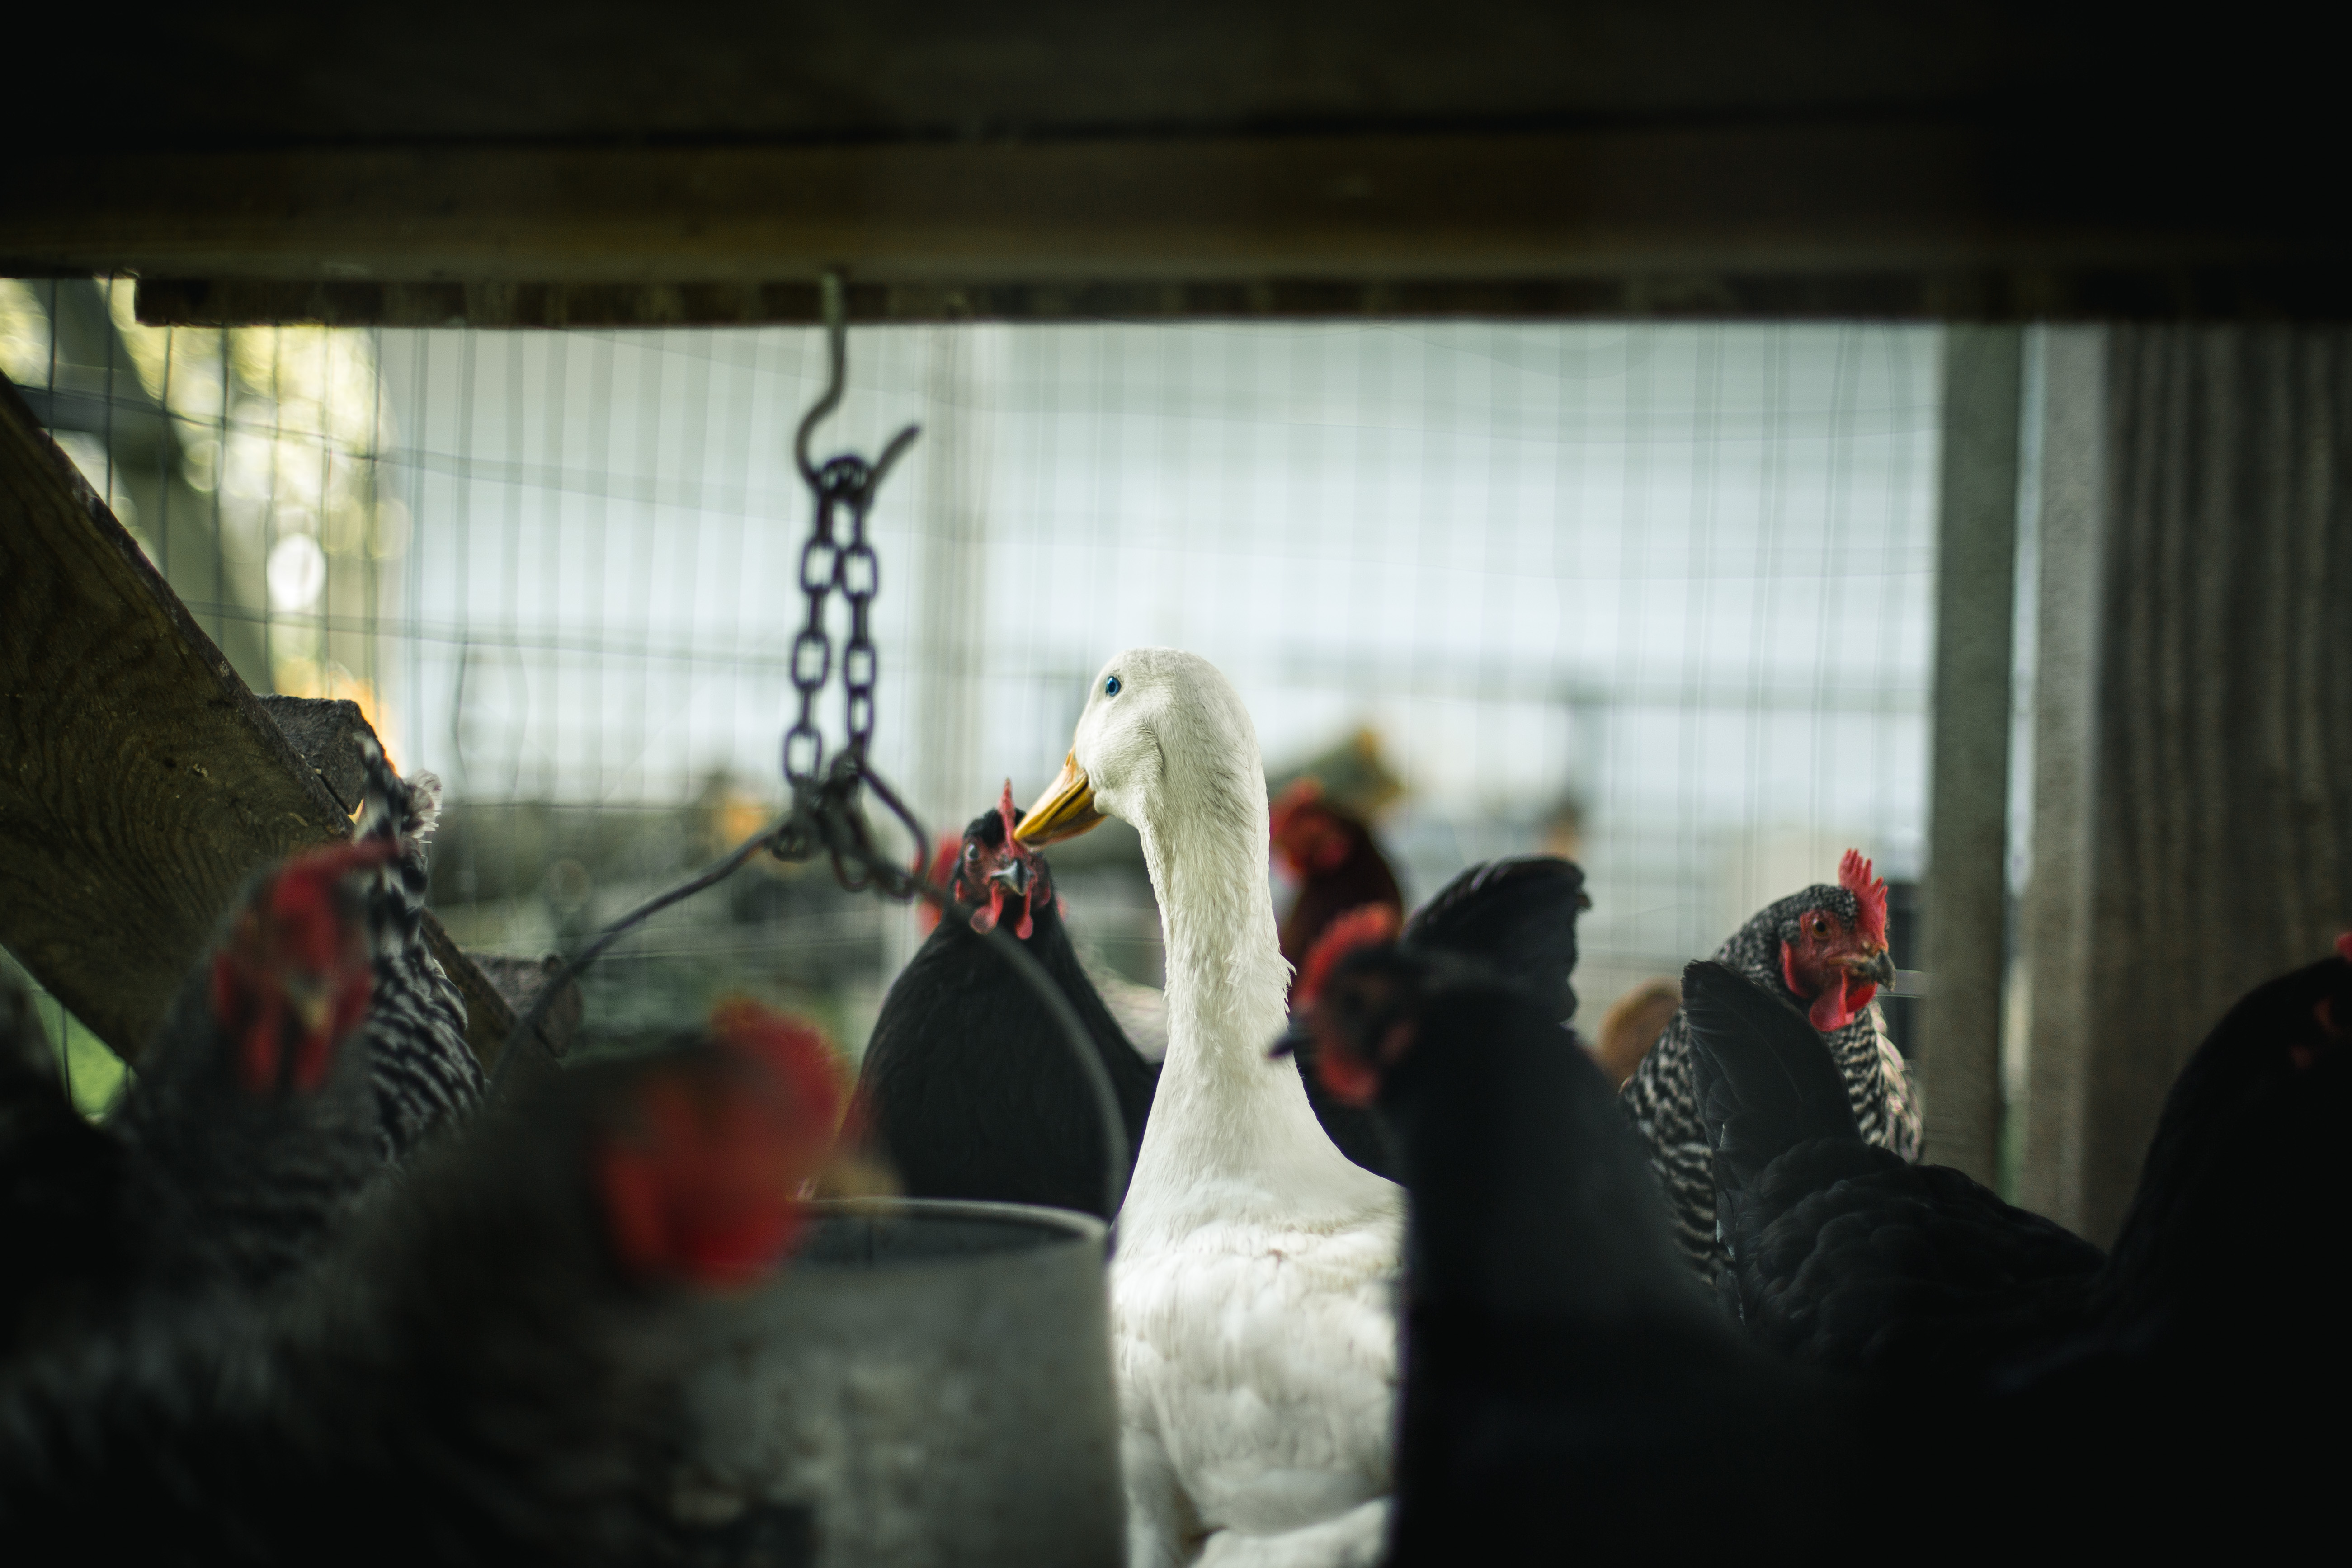
bird, black, duck, stall, animals, roosters, hens